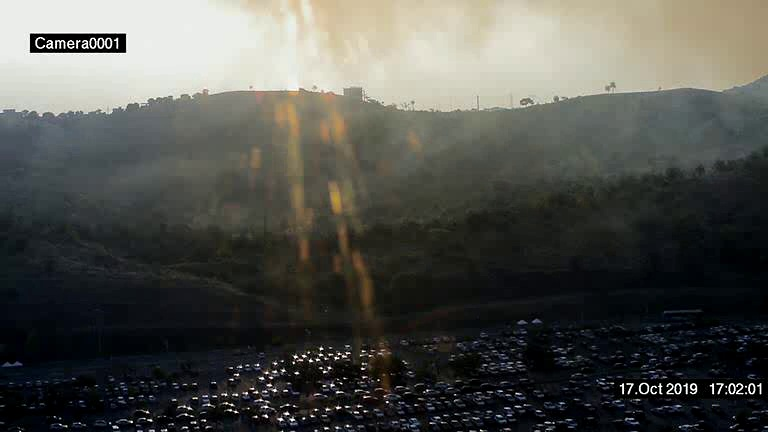
Fire: no
Smoke: yes